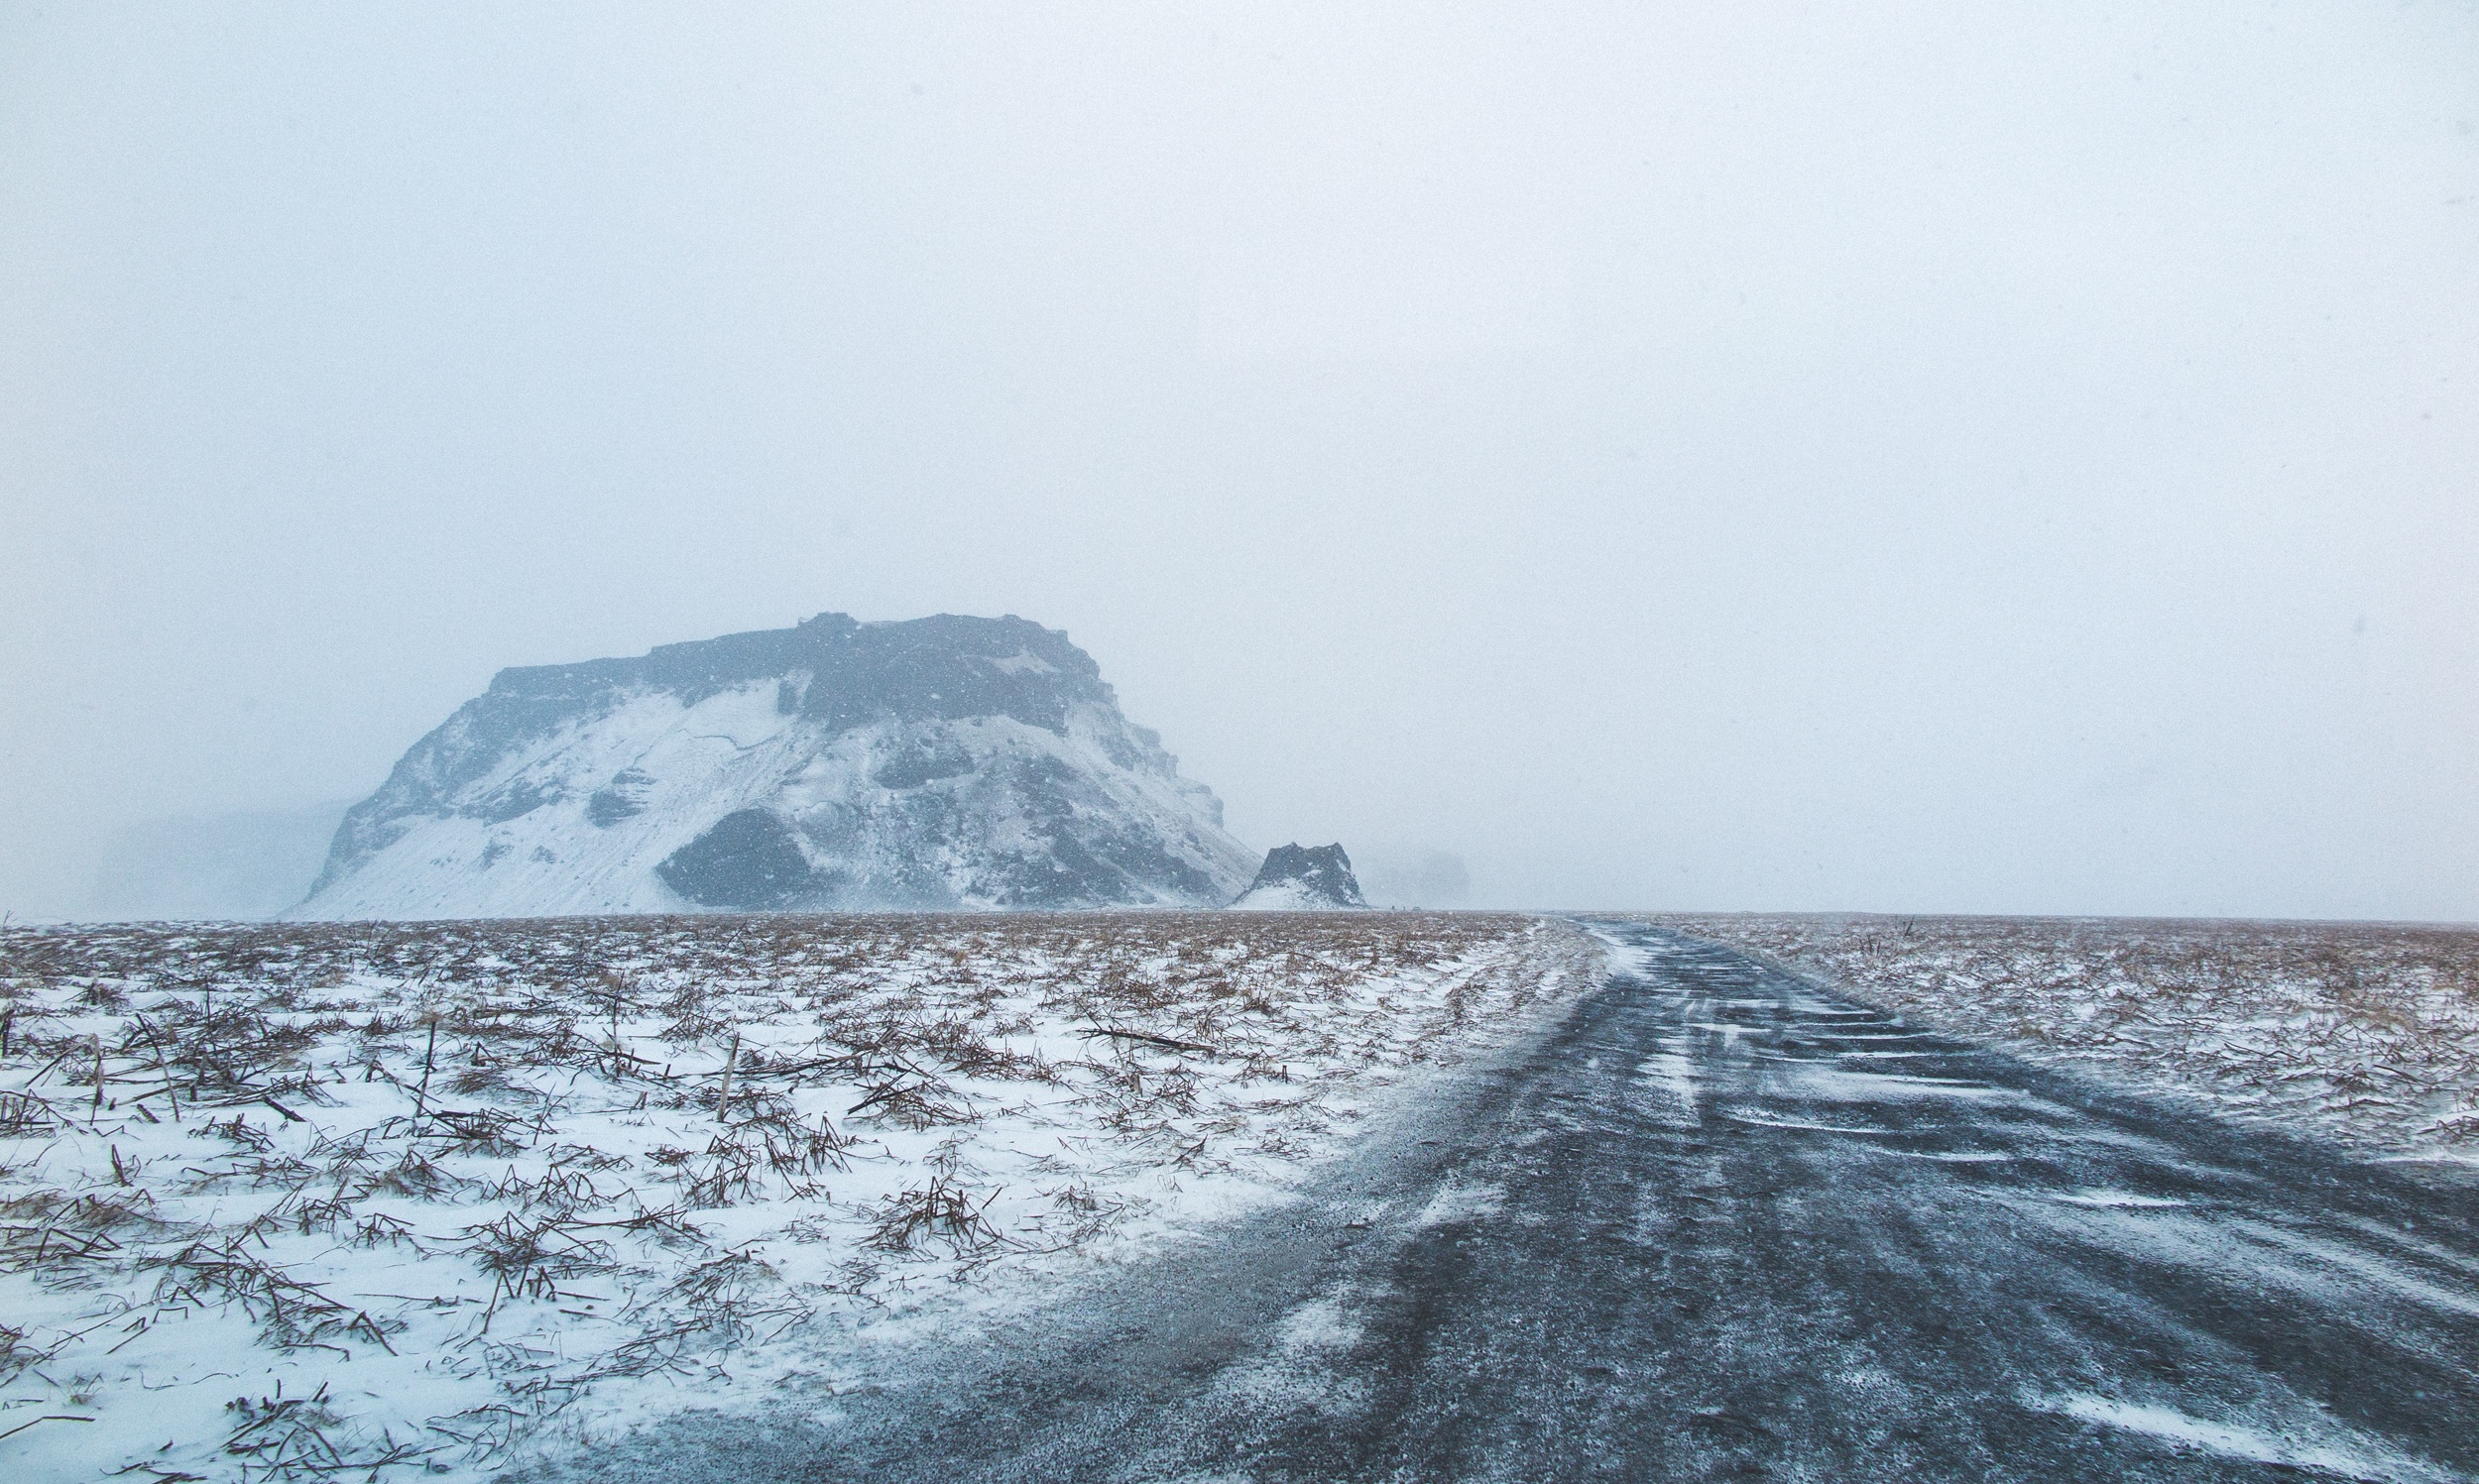
sea, snow, winter, cloud, road, hill, wave, ice, weather, frozen, arctic, blizzard, freezing, arctic ocean, atmospheric phenomenon